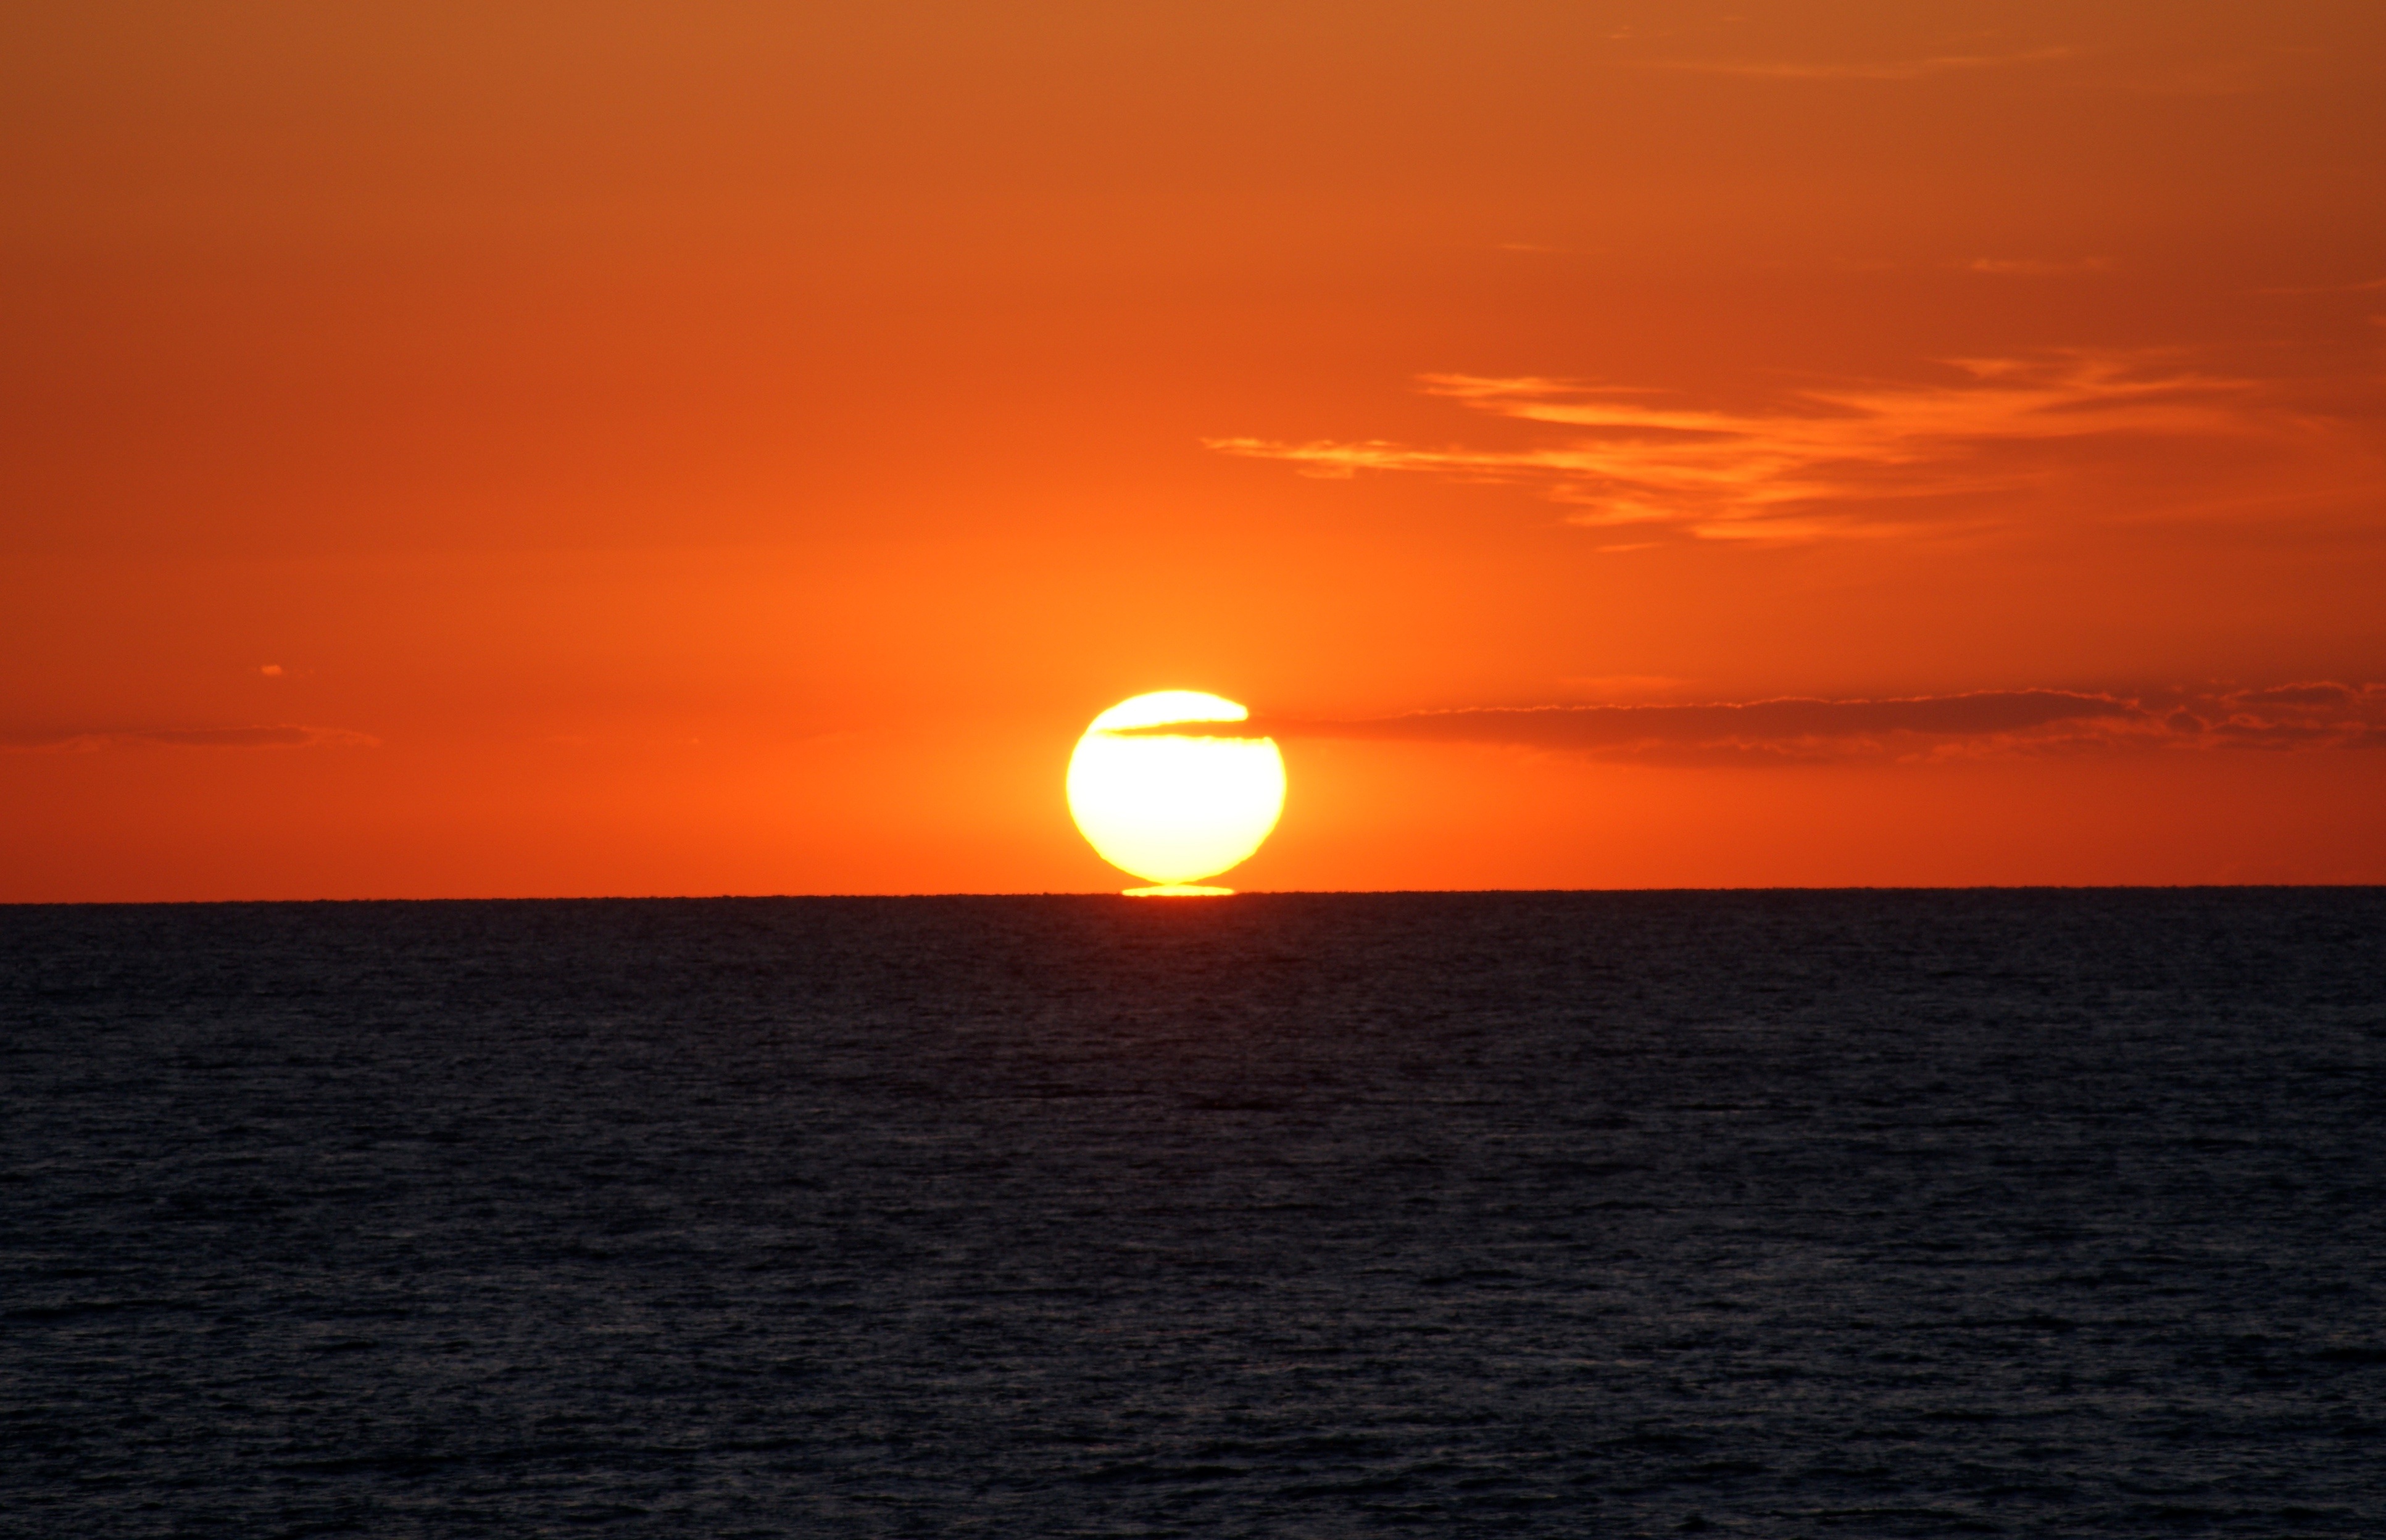
beach, sea, ocean, horizon, sky, sun, sunrise, sunset, lake, dawn, summer, dusk, evening, red, romantic, farbenpracht, clouds, beautiful, mood, abendstimmung, distant, atmospheric, afterglow, evening sky, by the sea, red sky at morning